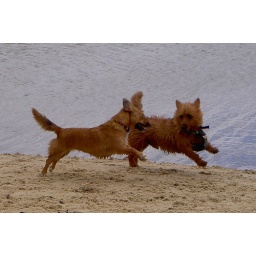
Here are Maisy and Barney at the dog beach in Brighton. Barney's an Australian Terrier, and is very lovely!